March Revolution (Venezuela)

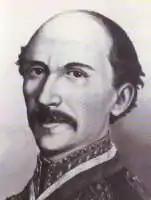
Julián Castro, leader of the uprising.

The possibility that the Monagas family dynasty would remain in power for a long time caused both conservatives and liberals to feel frustrated in their chances of reaching government. Even José Gregorio Monagas and his supporters, the Gregoristas, were disenchanted, claiming that the family pact had been broken by the extension to 6 years of the presidential term for José Tadeo Monagas. At the same time, from the cities and towns came news of confusion, conflicts and abuses in the transfer of powers to the municipal councils, a situation that José Tadeo Monagas did not seem to be aware of. In February 1858, faced with the possibility of a coalition of conservatives and liberals, the government proclaimed a general amnesty, but it was too late, the rebellion was scheduled for mid-March.